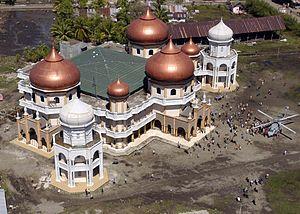
Vue d'une mosquée de la ville de Meulaboh (Sumatra, Indonésie) lors d'un ravitaillement par la marine américaine après le raz-de-marée du 26 décembre 2004. Photographer
Meulaboh, en aceh Meulabôh, est une ville d'Indonésie située sur la côte occidentale de la province d'Aceh, sur l'île de Sumatra.
Sumatra est une île de l'Ouest indonésien située sur l'équateur. Son nom vient de Samudra, la capitale du sultanat de Pasai dans le nord de l'île. Avec ses 473 481 km², elle est la septième plus grande île au monde, et d'une surface légèrement supérieure à la Papouasie-Nouvelle-Guinée et à la Suède. Le dernier recensement comptait 50 365 538 habitants.